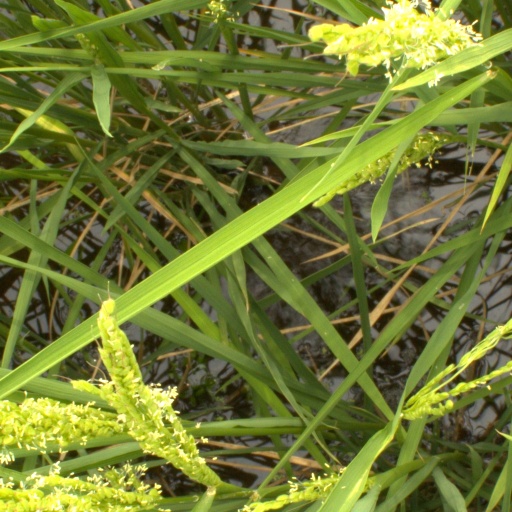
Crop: rice